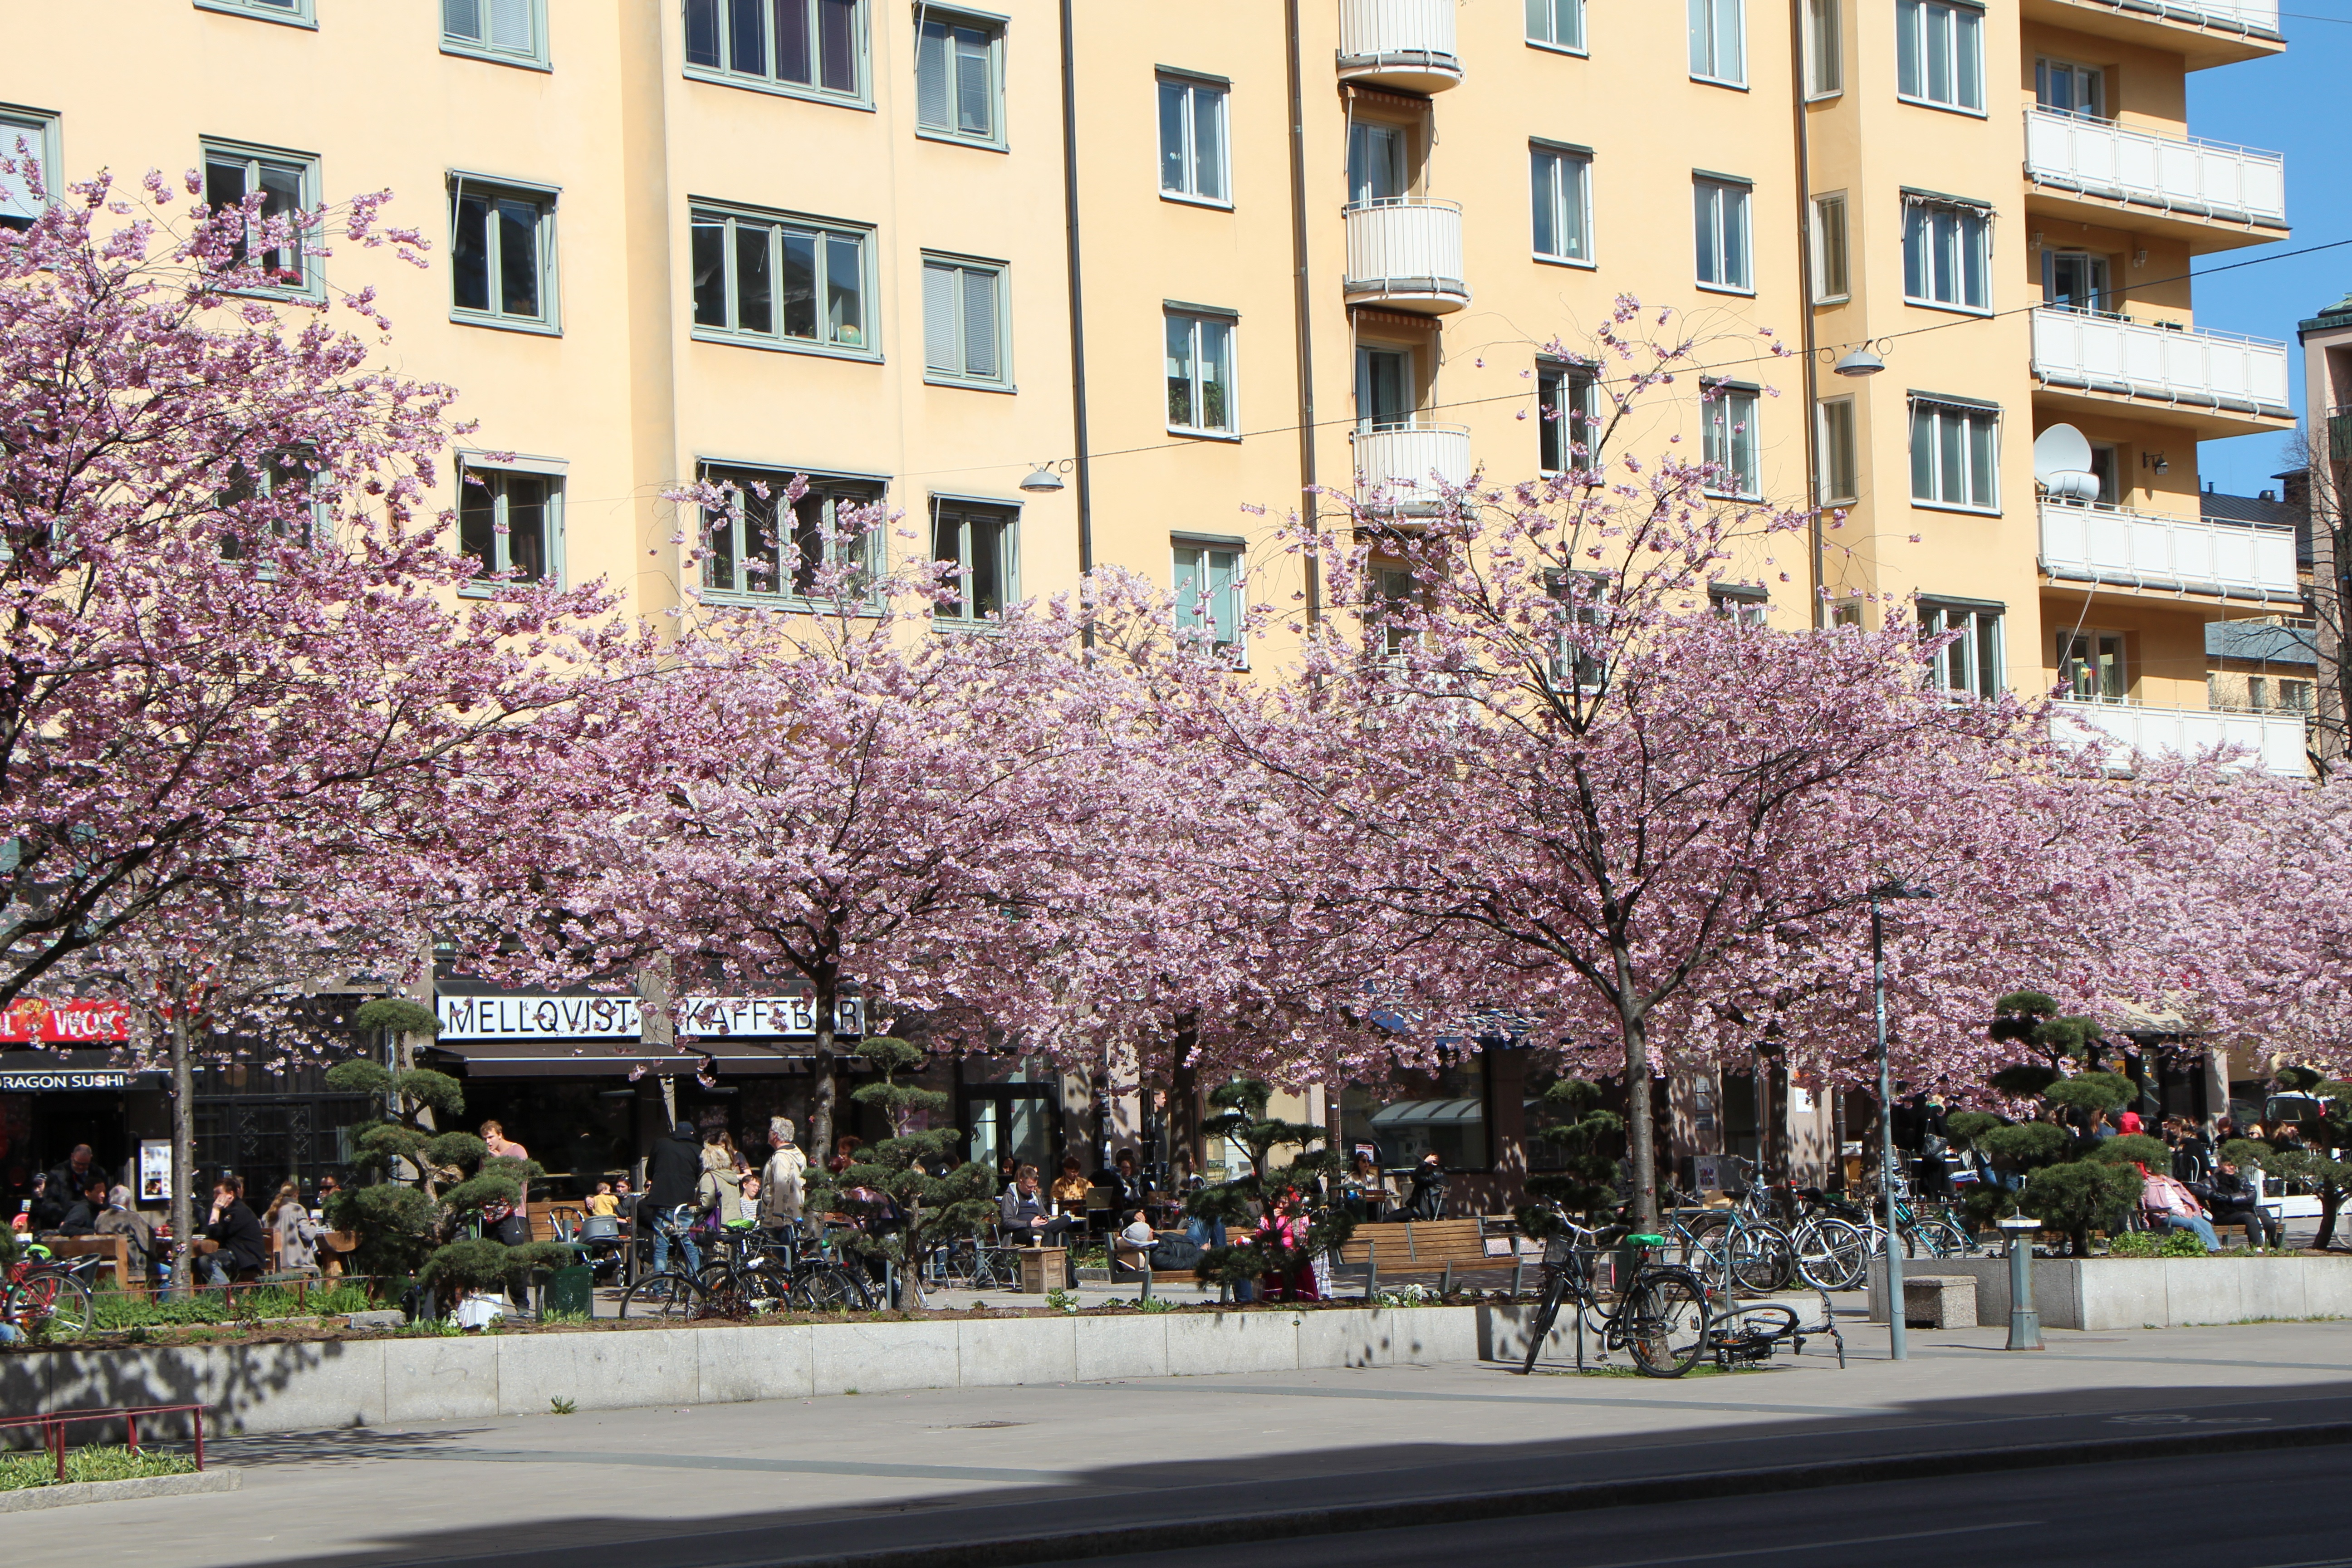
tree, blossom, plant, road, street, flower, purple, city, downtown, spring, plaza, cherry blossom, flowers, town square, stockholm, apartment building, neighbourhood, human settlement